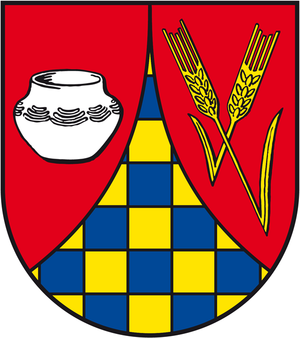
Niederweiler est une municipalité du Verbandsgemeinde Kirchberg, dans l'arrondissement de Rhin-Hunsrück, en Rhénanie-Palatinat, dans l'ouest de l'Allemagne.